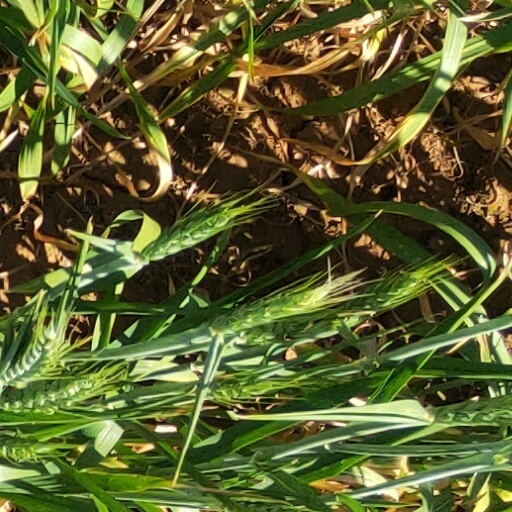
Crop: wheat